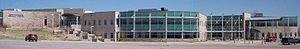
Le Lycée de Columbine ou CHS est une école secondaire de Columbine, dans le comté de Jefferson, Colorado, États-Unis. L’école fait partie des écoles publiques du Comté de Jefferson. L’école est située au 6201 Sud Pierce Street, à 1,6 km à l’ouest des limites de la ville de Littleton et à 0,8 km au sud de Denver. “Littleton” est indiquée dans l’adresse postale de l’école, car son code postal est principalement associé à cette ville, également le siège du comté d'Arapahoe. Les couleurs officielles de l’école sont le bleu et l’argent.